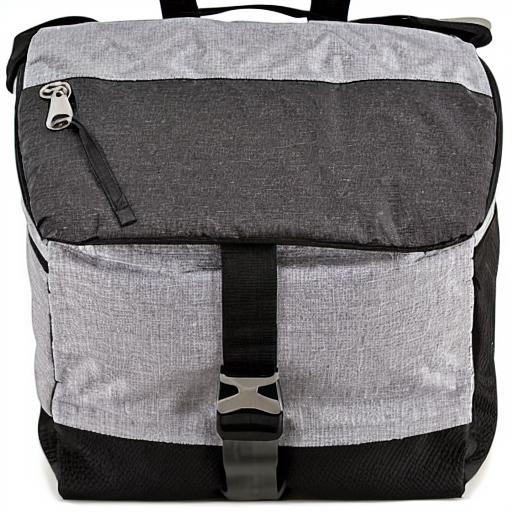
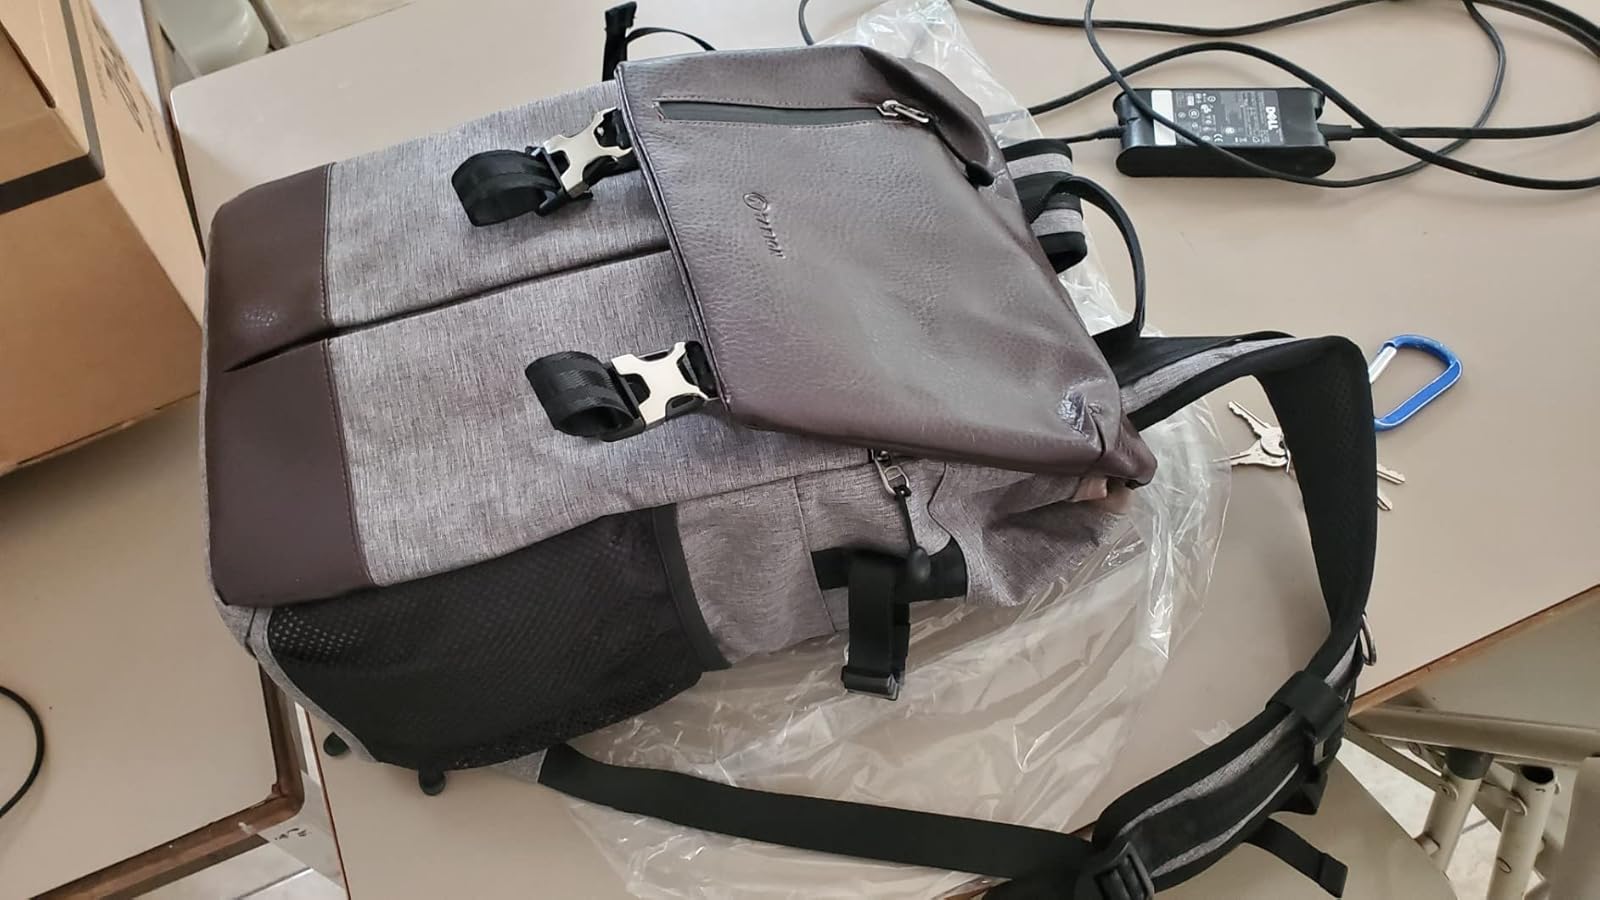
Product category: bag
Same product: no